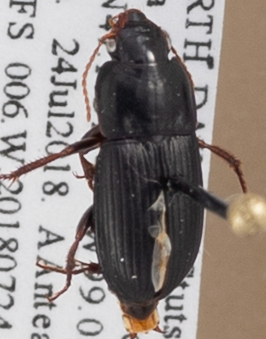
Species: Harpalus opacipennis
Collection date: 2018-07-24
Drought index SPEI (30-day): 0.1
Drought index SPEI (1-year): -0.24
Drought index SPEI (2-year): -0.39